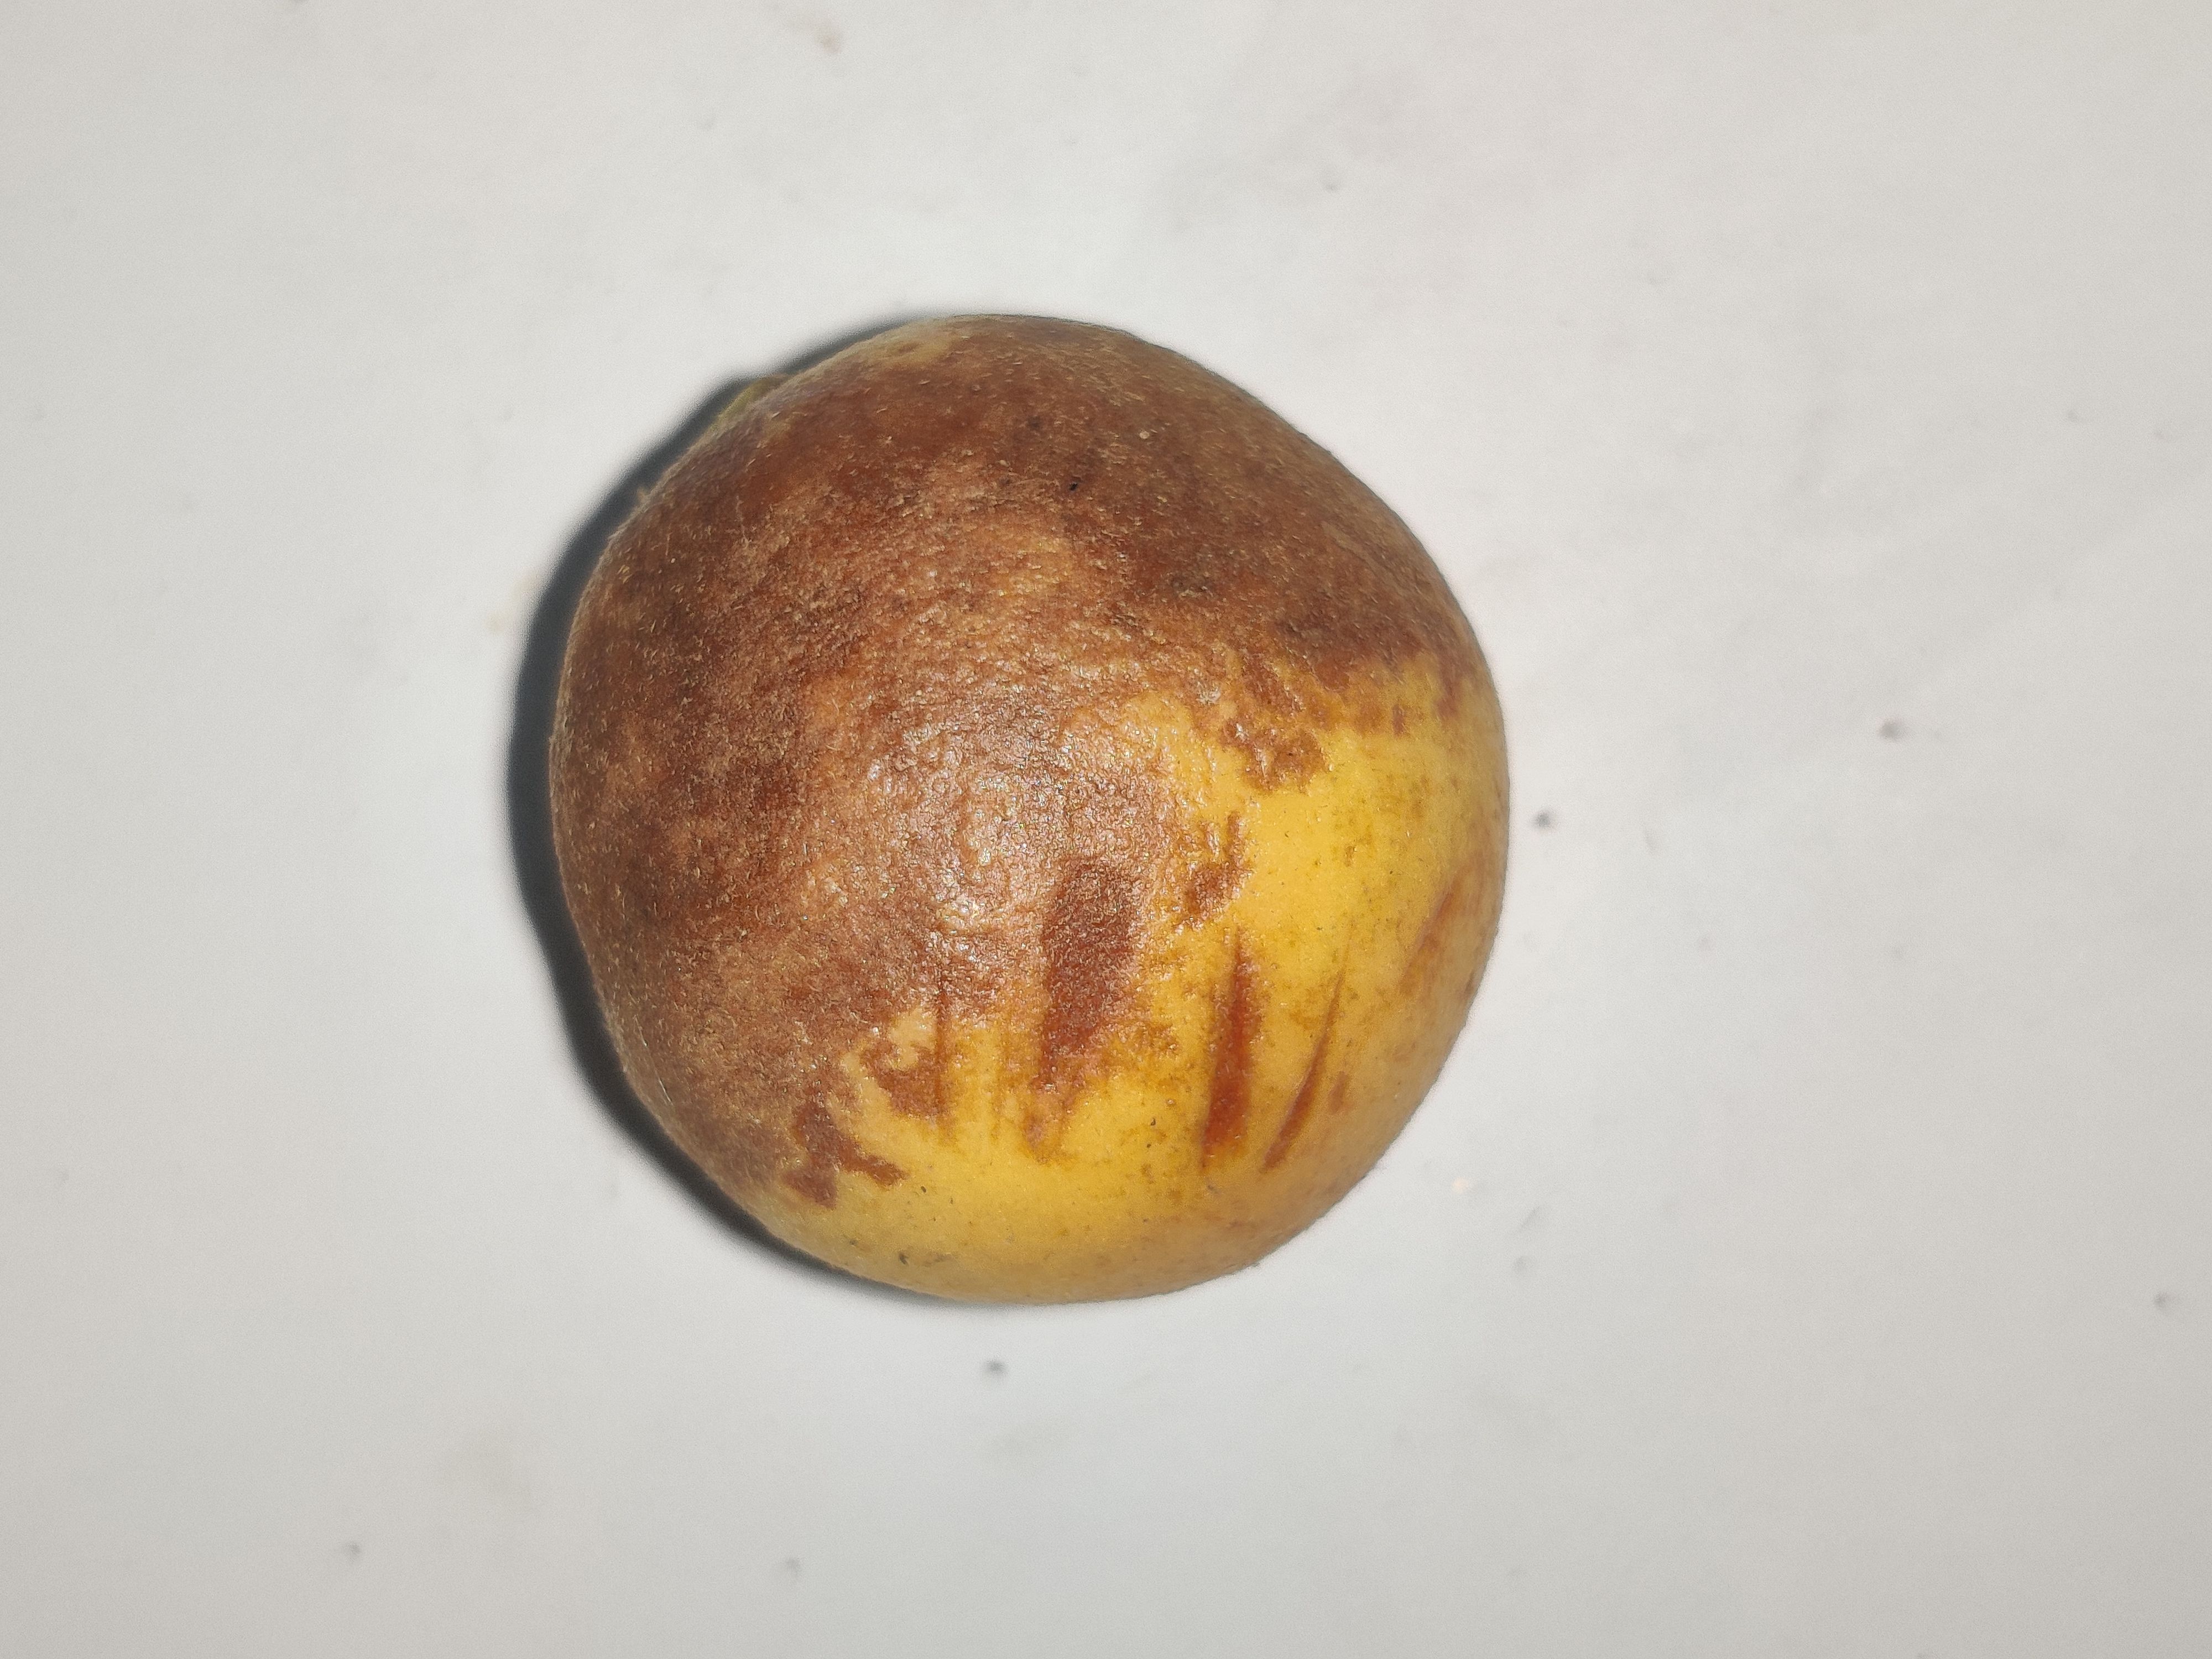
Fruit: burmese-grape
Grade: 2nd-grade